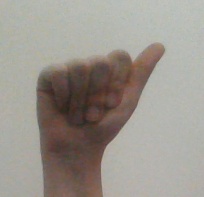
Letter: dhad